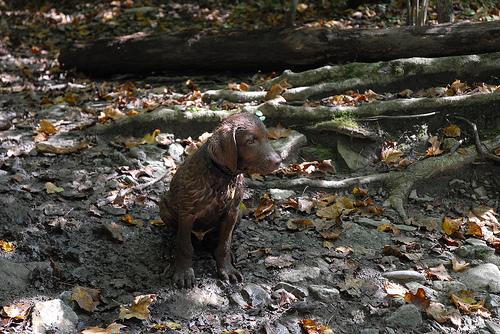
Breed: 215-n000075-Chesapeake_Bay_retriever